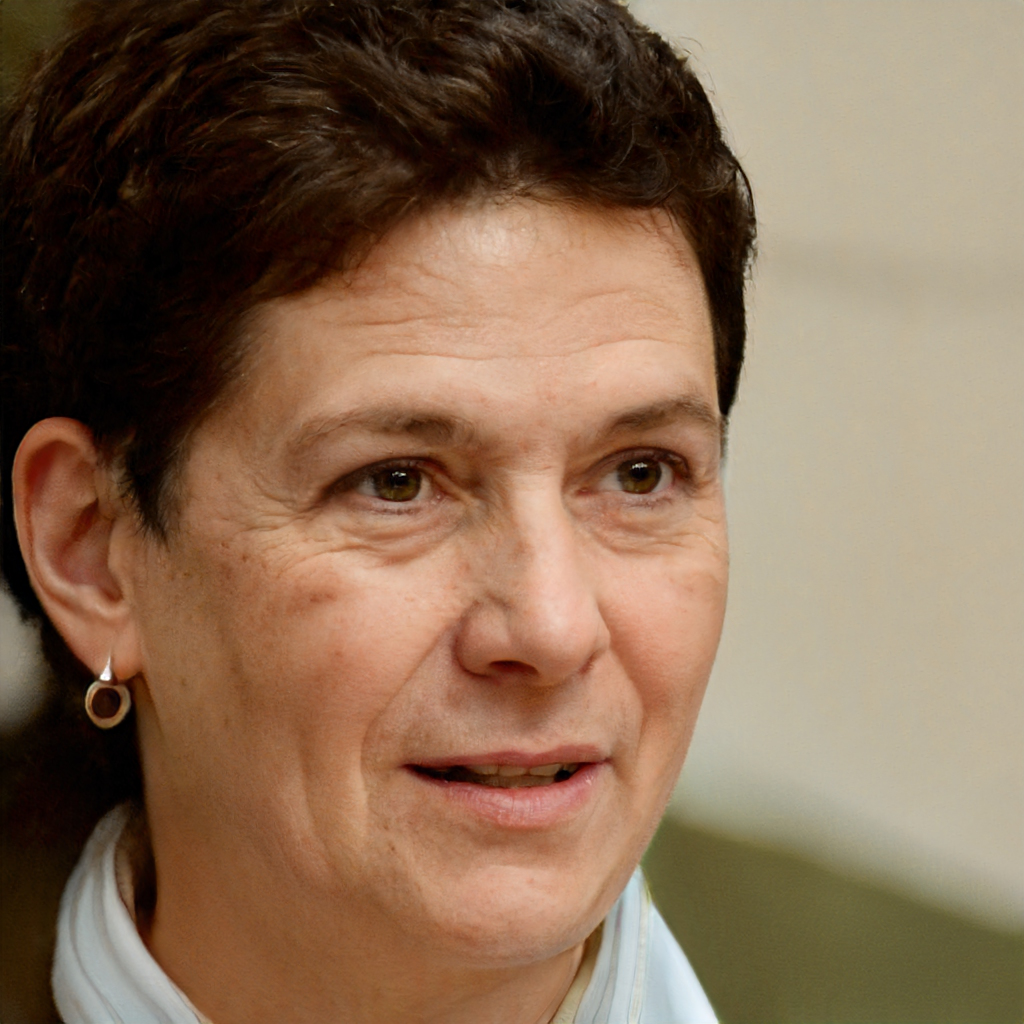
Portrait style: Real Portrait